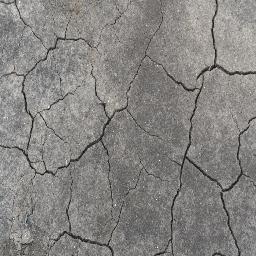
Label: negative